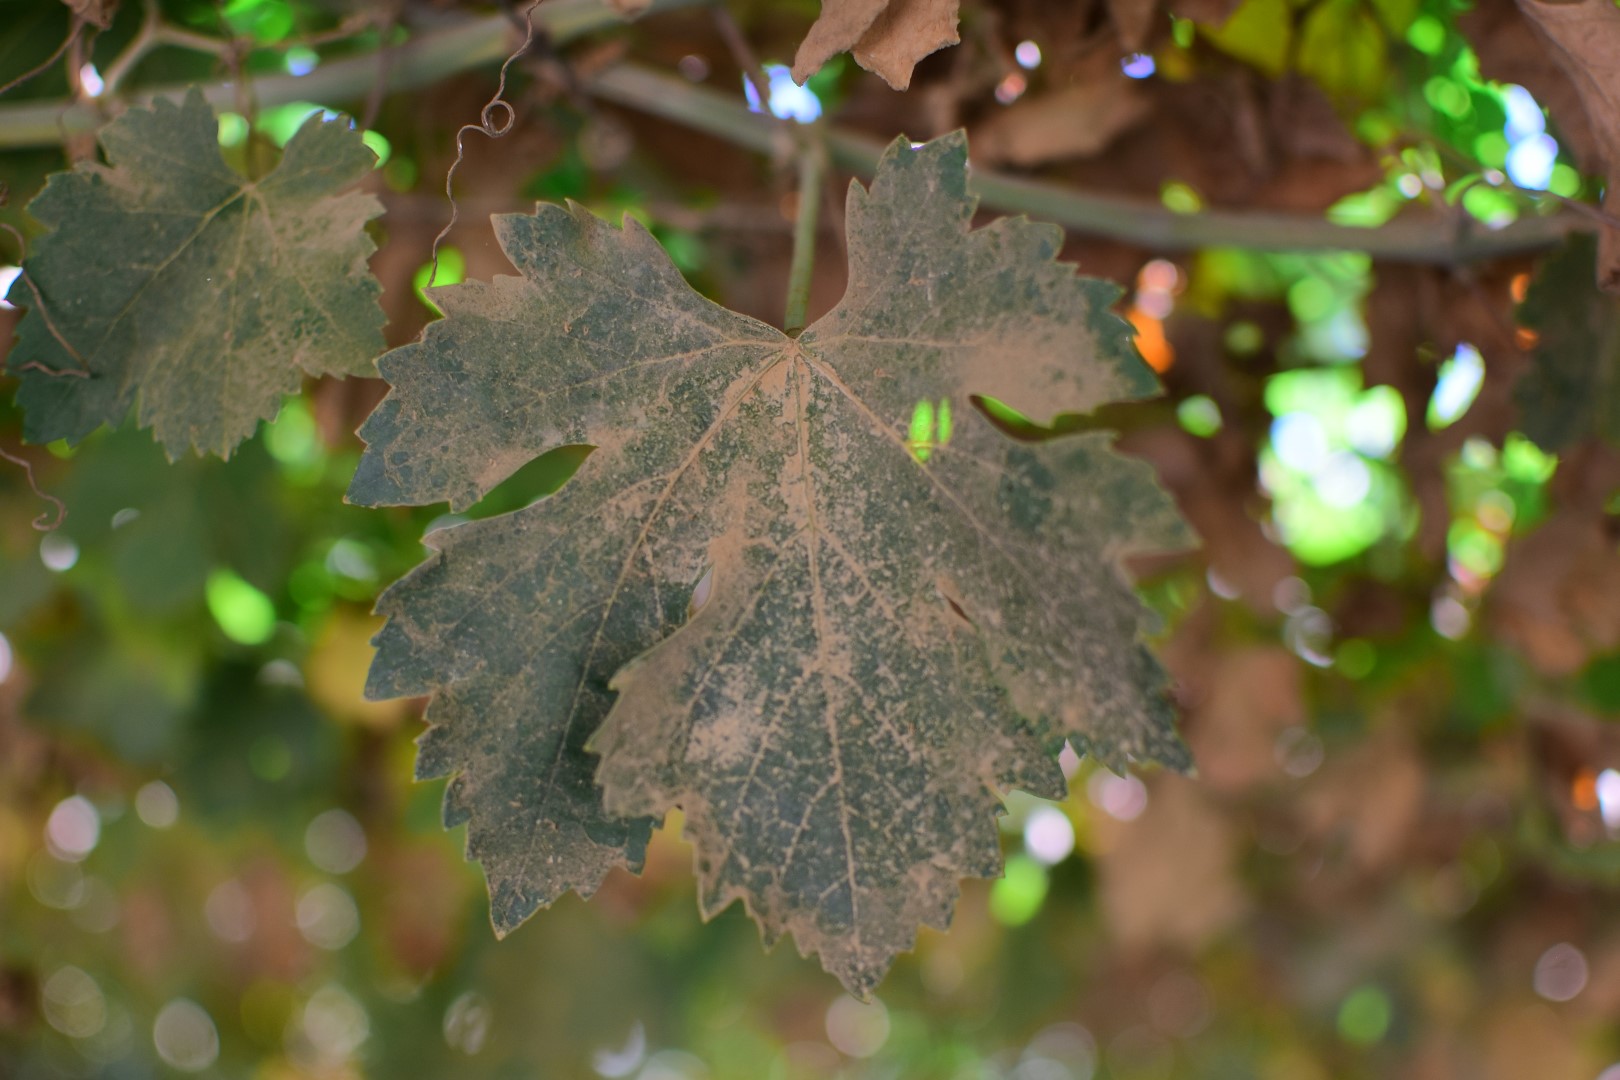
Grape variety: Halawani